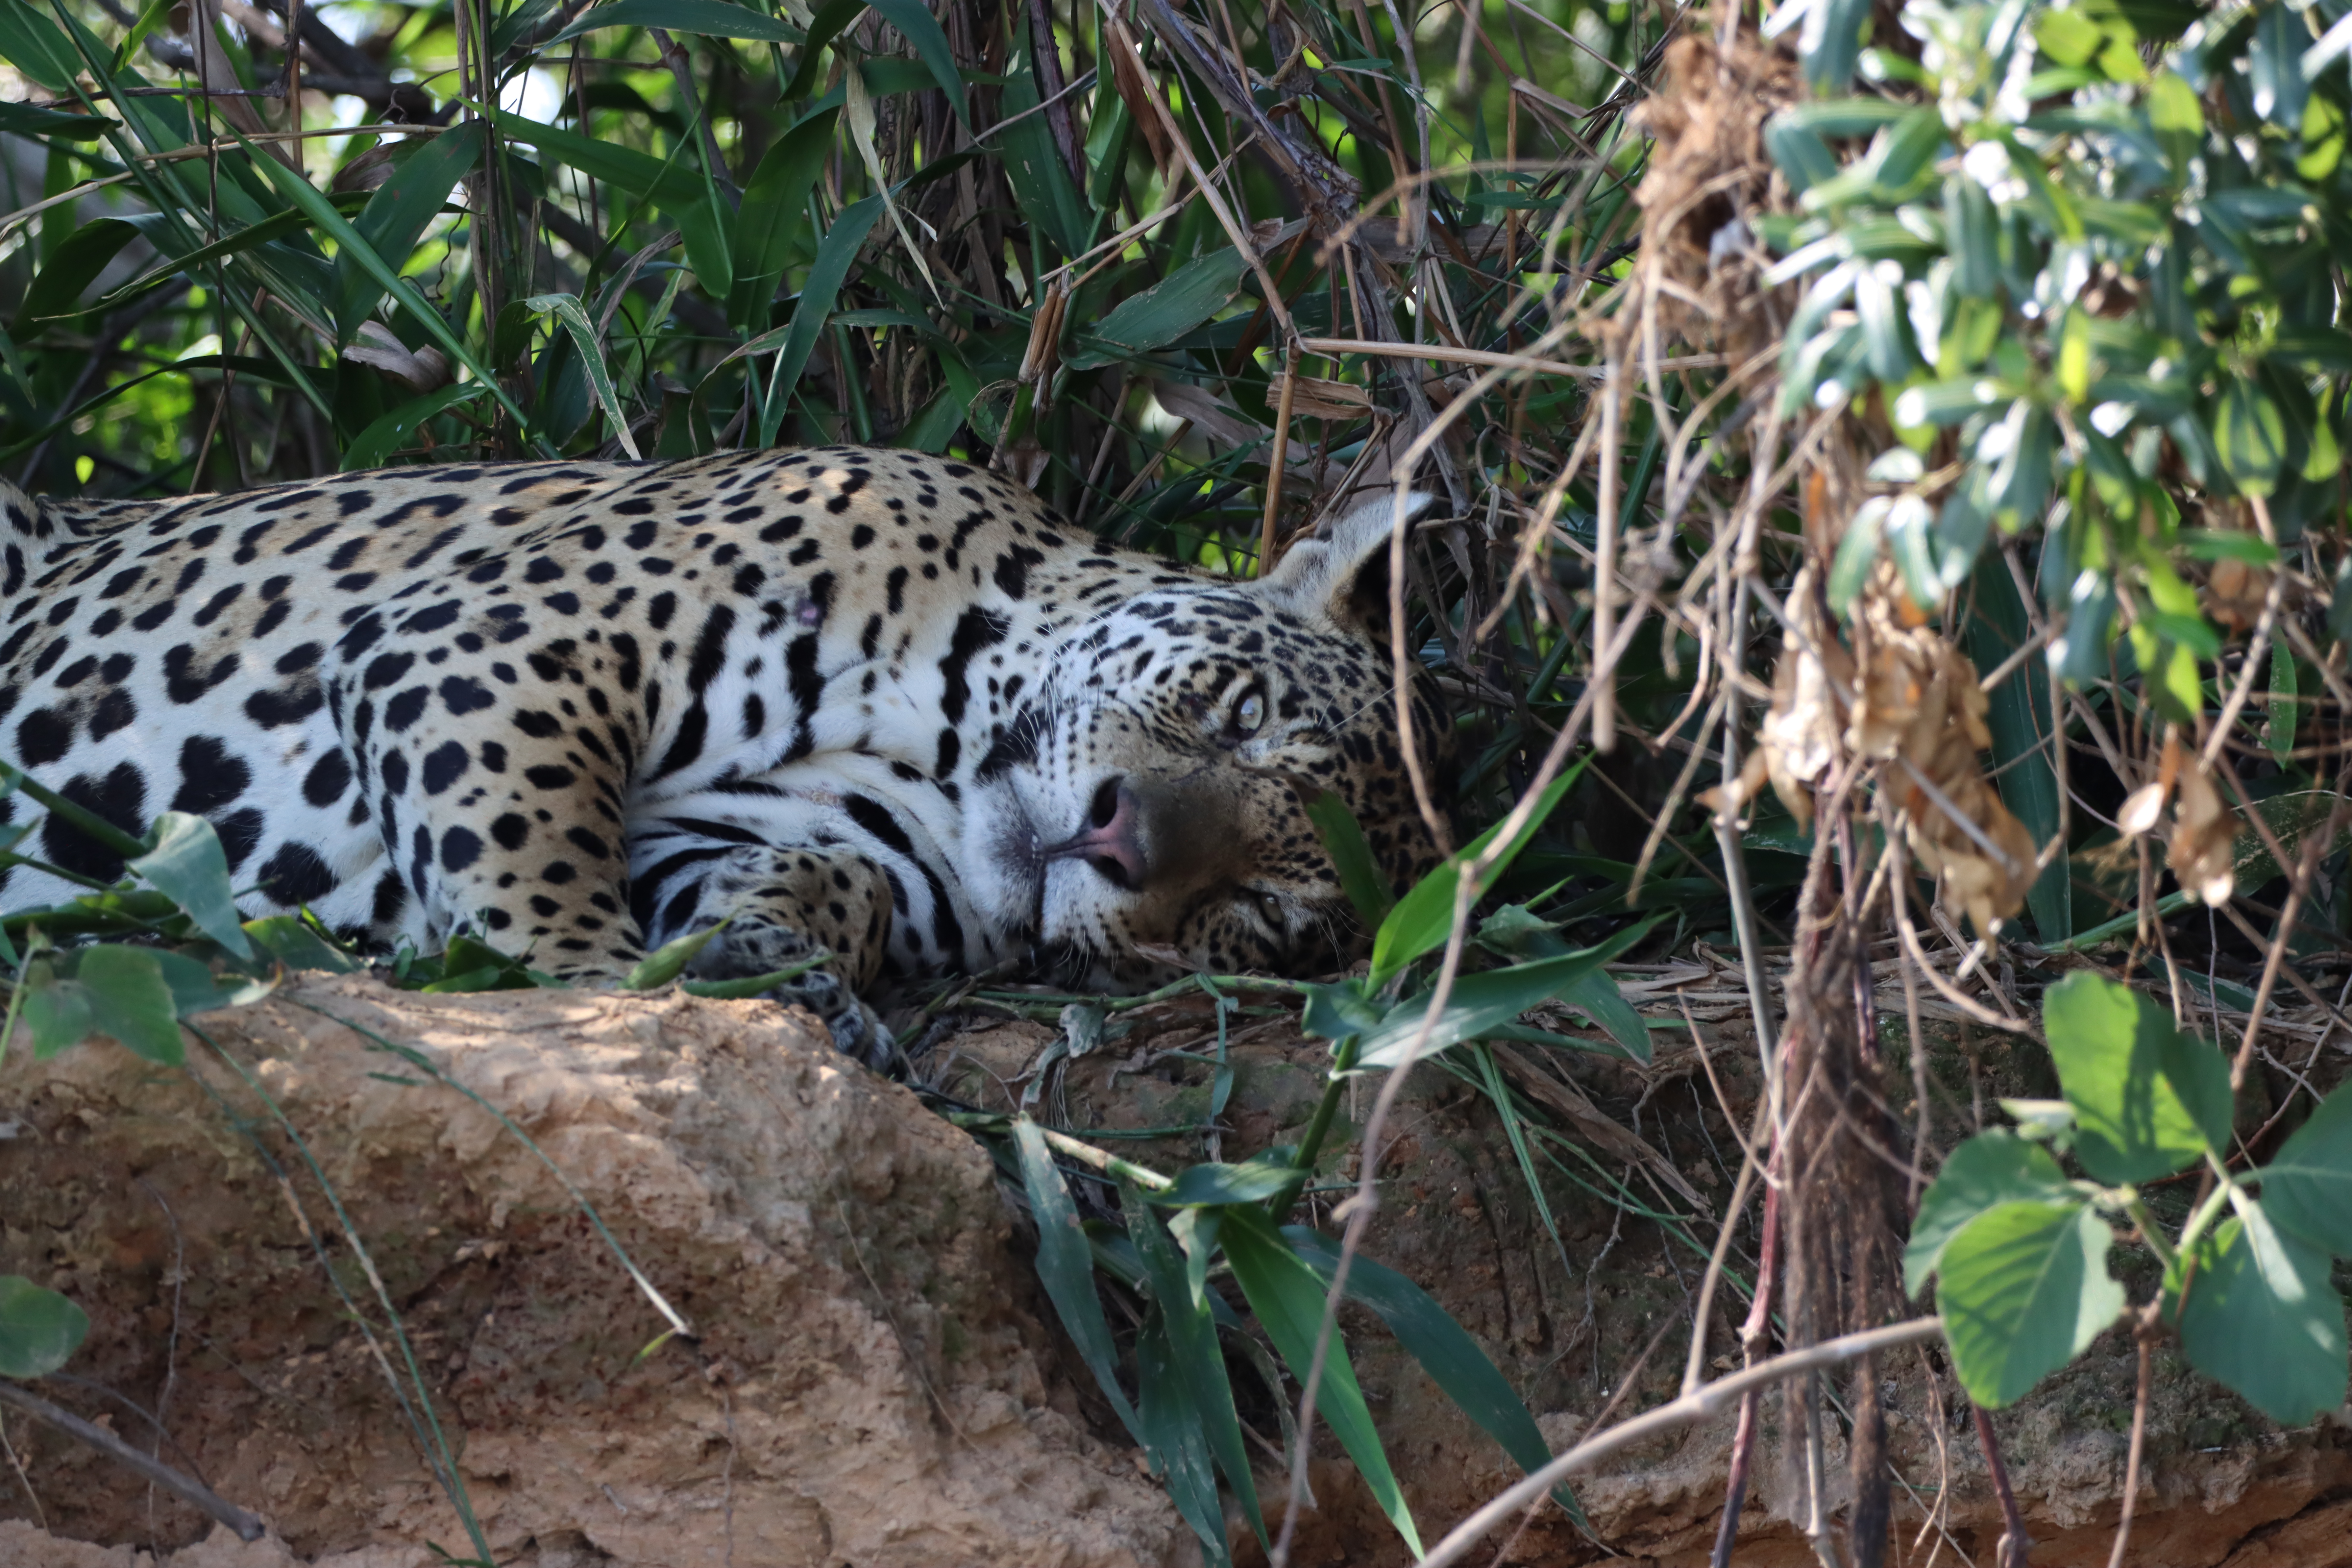
Jaguar: Kamaikua